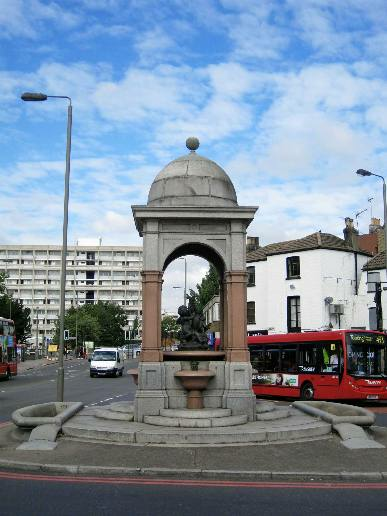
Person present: No